A Month by the Lake

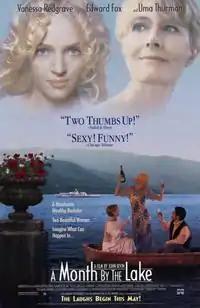
Theatrical release poster

A Month by the Lake is a 1995 romantic comedy film starring Vanessa Redgrave, Edward Fox and Uma Thurman. The picture is directed by John Irvin and is based on the story by H.E. Bates. The supporting cast features Alida Valli and Alessandro Gassman.